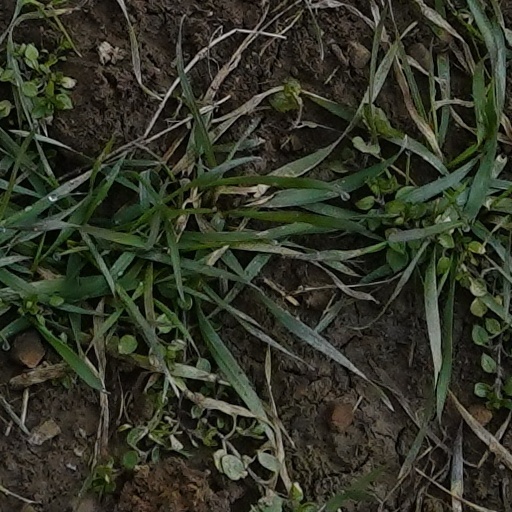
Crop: wheat